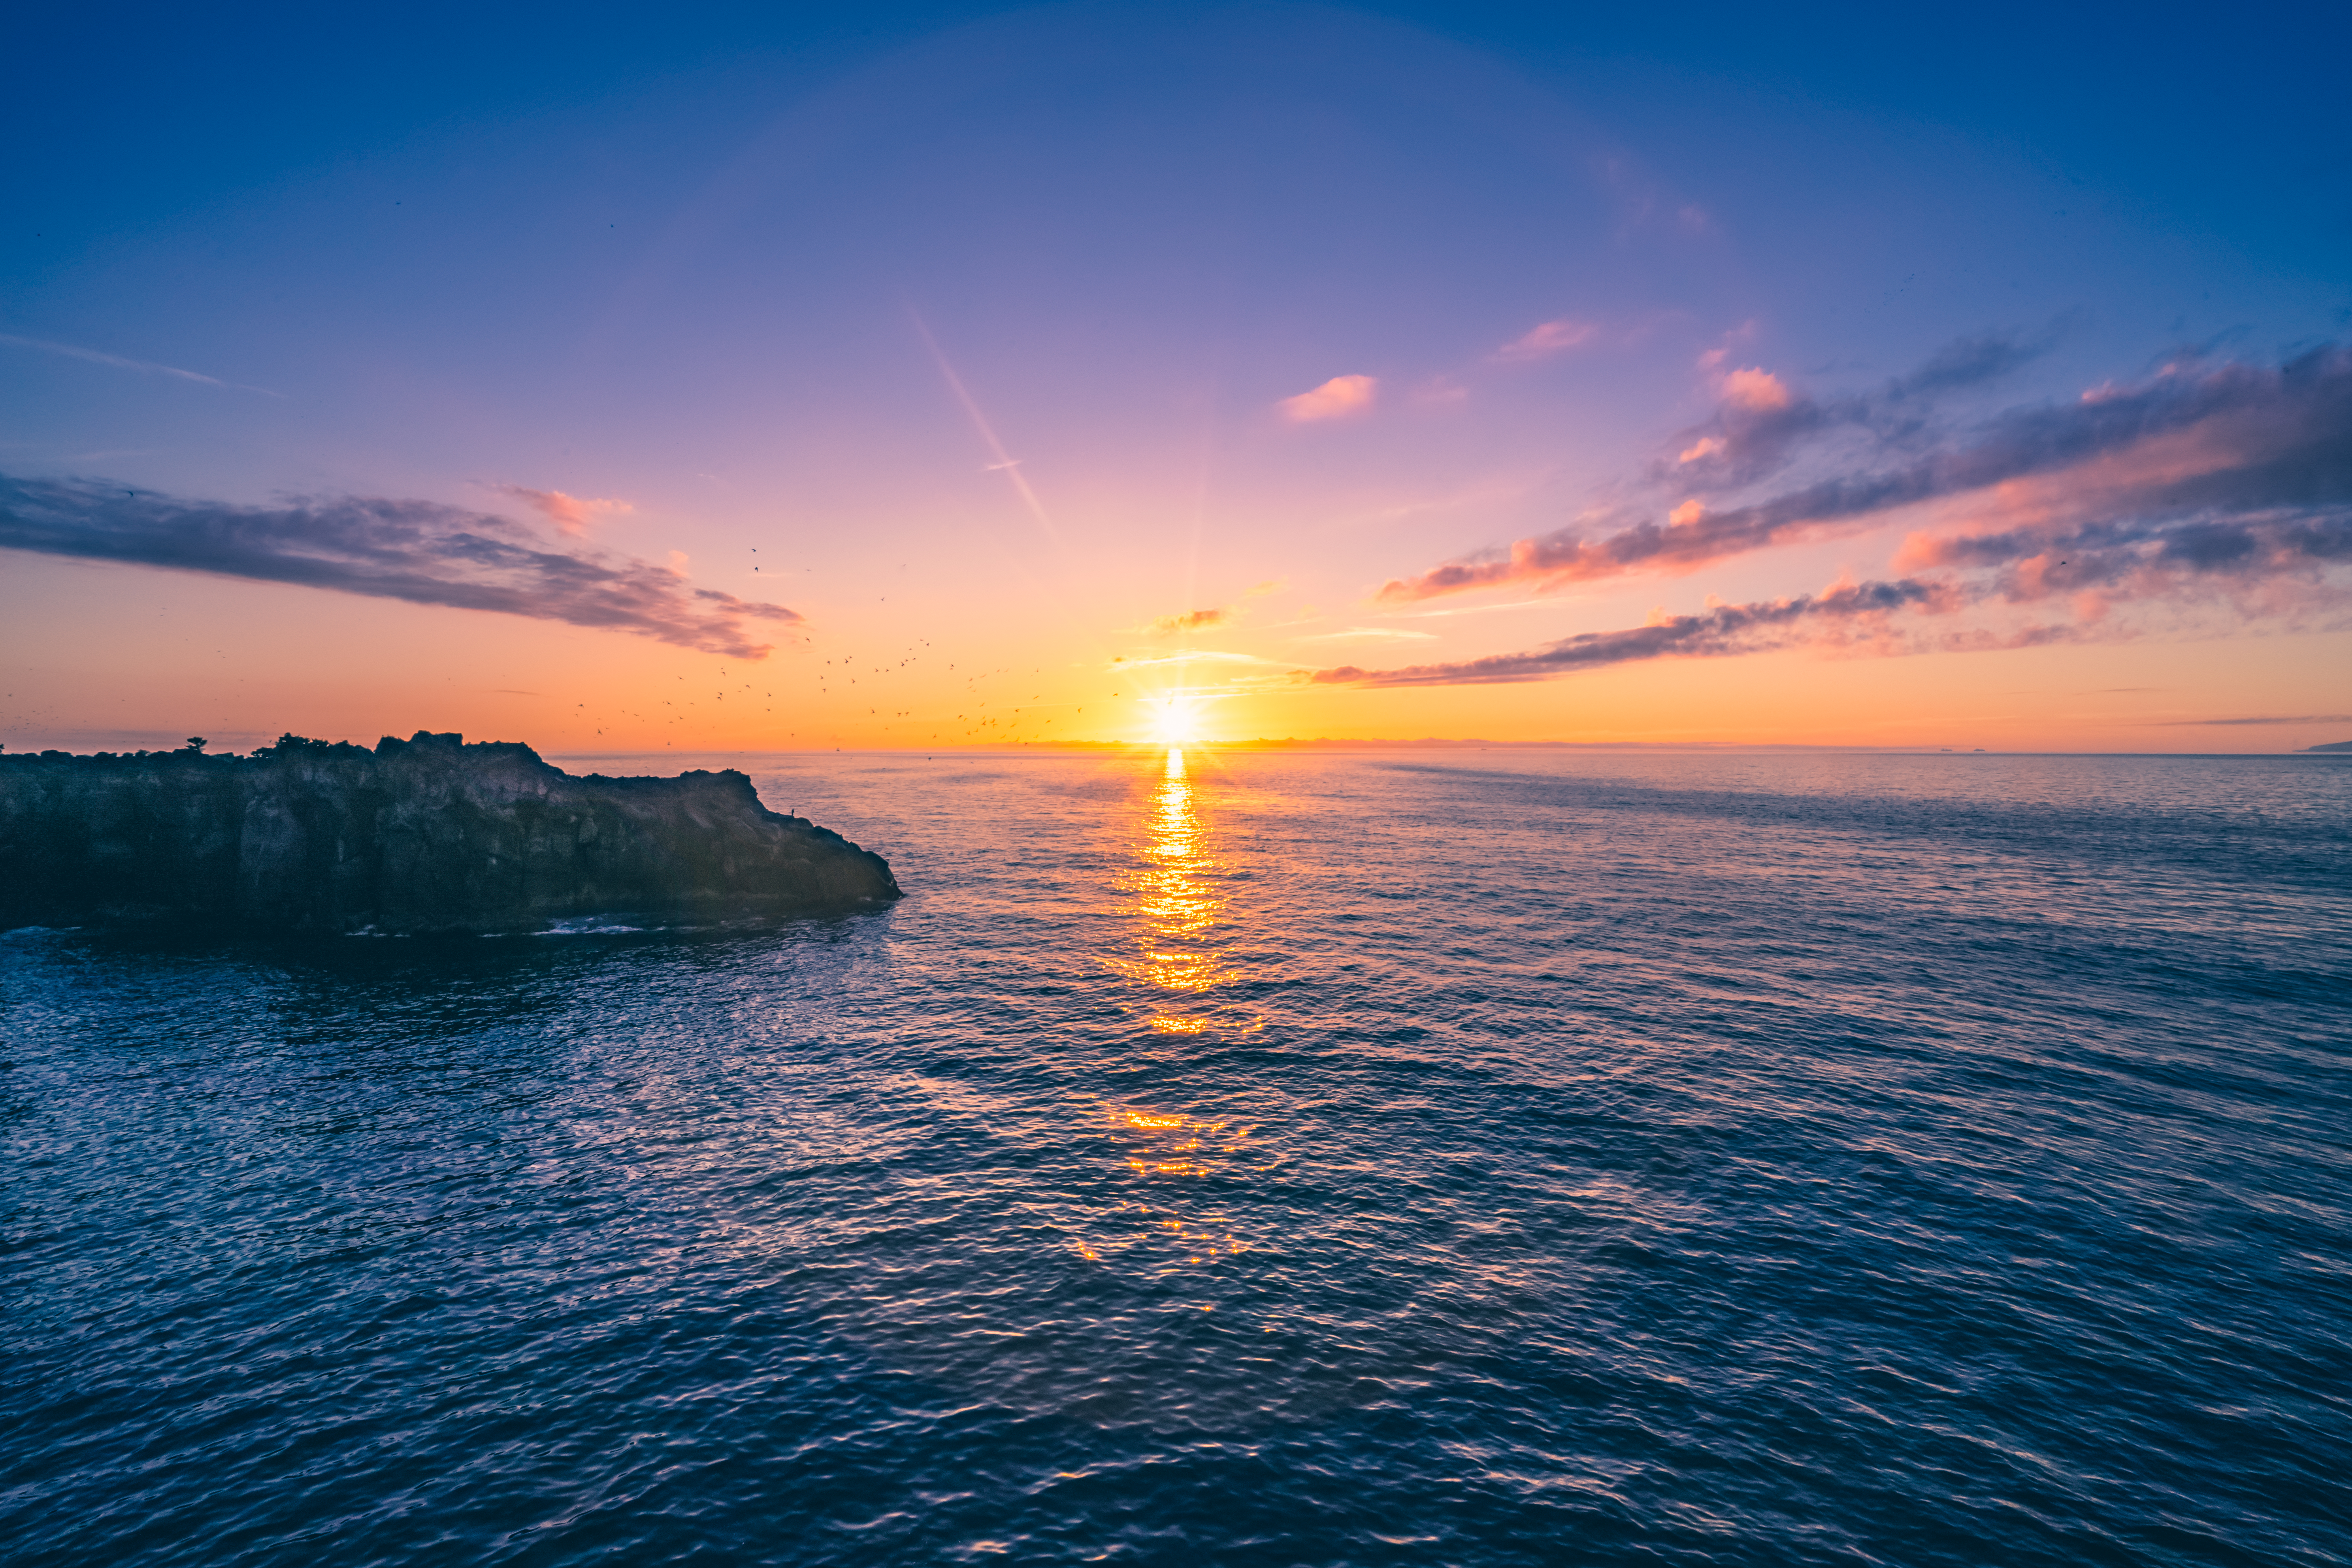
sea, coast, ocean, horizon, cloud, sun, sunrise, sunset, sunlight, morning, wave, dawn, dusk, evening, risingsun, morninglight, shizuoka, izu, cape, ilce7m2, fe1635mmf4zaoss, morningbeach, jogasakikaigan, afterglow, wind wave